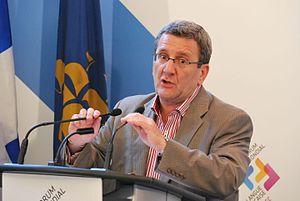
Régis Labeaume au Forum mondial de la langue française
Régis Labeaume, né le 2 mai 1956 à Roberval au Québec, est un homme d'affaires et homme politique québécois, maire de Québec depuis 2007.